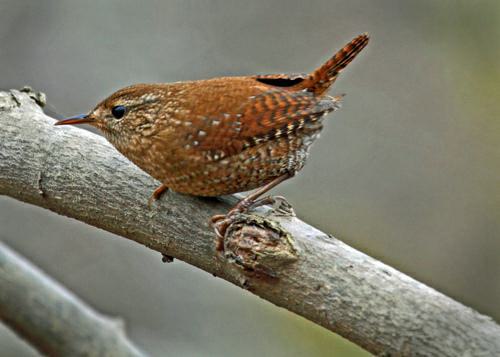
A photo of a winter wren